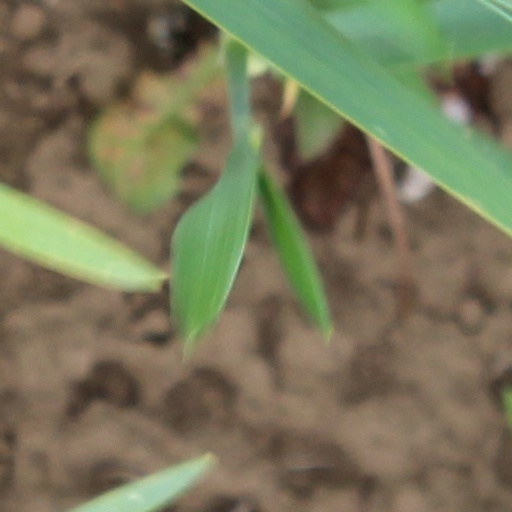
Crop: wheat